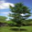
Label: oak_tree